Dmitry Belik

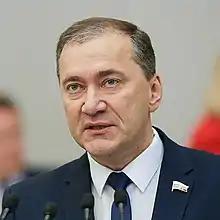
Belik in 2018

Dmitry Anatolyevich Belik (born 17 October 1969) is a Russian politician who is currently a member of parliament in the State Duma of the VII convocation, a member of the United Russia party, and a member of the State Duma committee on control and regulations and a member since 5 October 2016.